Tattoo ink

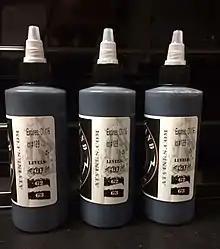
Tattoo inks recalled by the FDA in August 2015 due to bacterial contamination

In the United States, tattoo inks are subject to regulation by the U.S. Food and Drug Administration (FDA). The inks are regulated as cosmetics (which do not require pre-market approval), and the pigments are regulated as color additives. FDA regulations say that color additives intended for injection must show convincing evidence that they are safe to be injected, in order to be approved for this purpose. The FDA has not yet approved any color additives for injection. The FDA does not generally exercise this regulatory authority because of other higher priorities and insufficient evidence of specific color additives causing safety problems in tattoo ink.